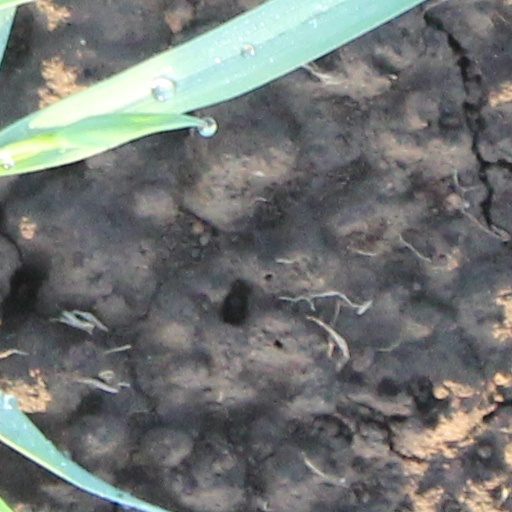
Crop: wheat